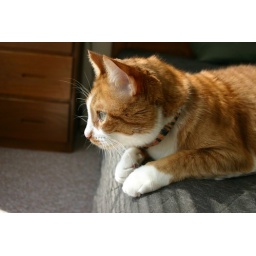
morris looking out the window by the edge of my bed